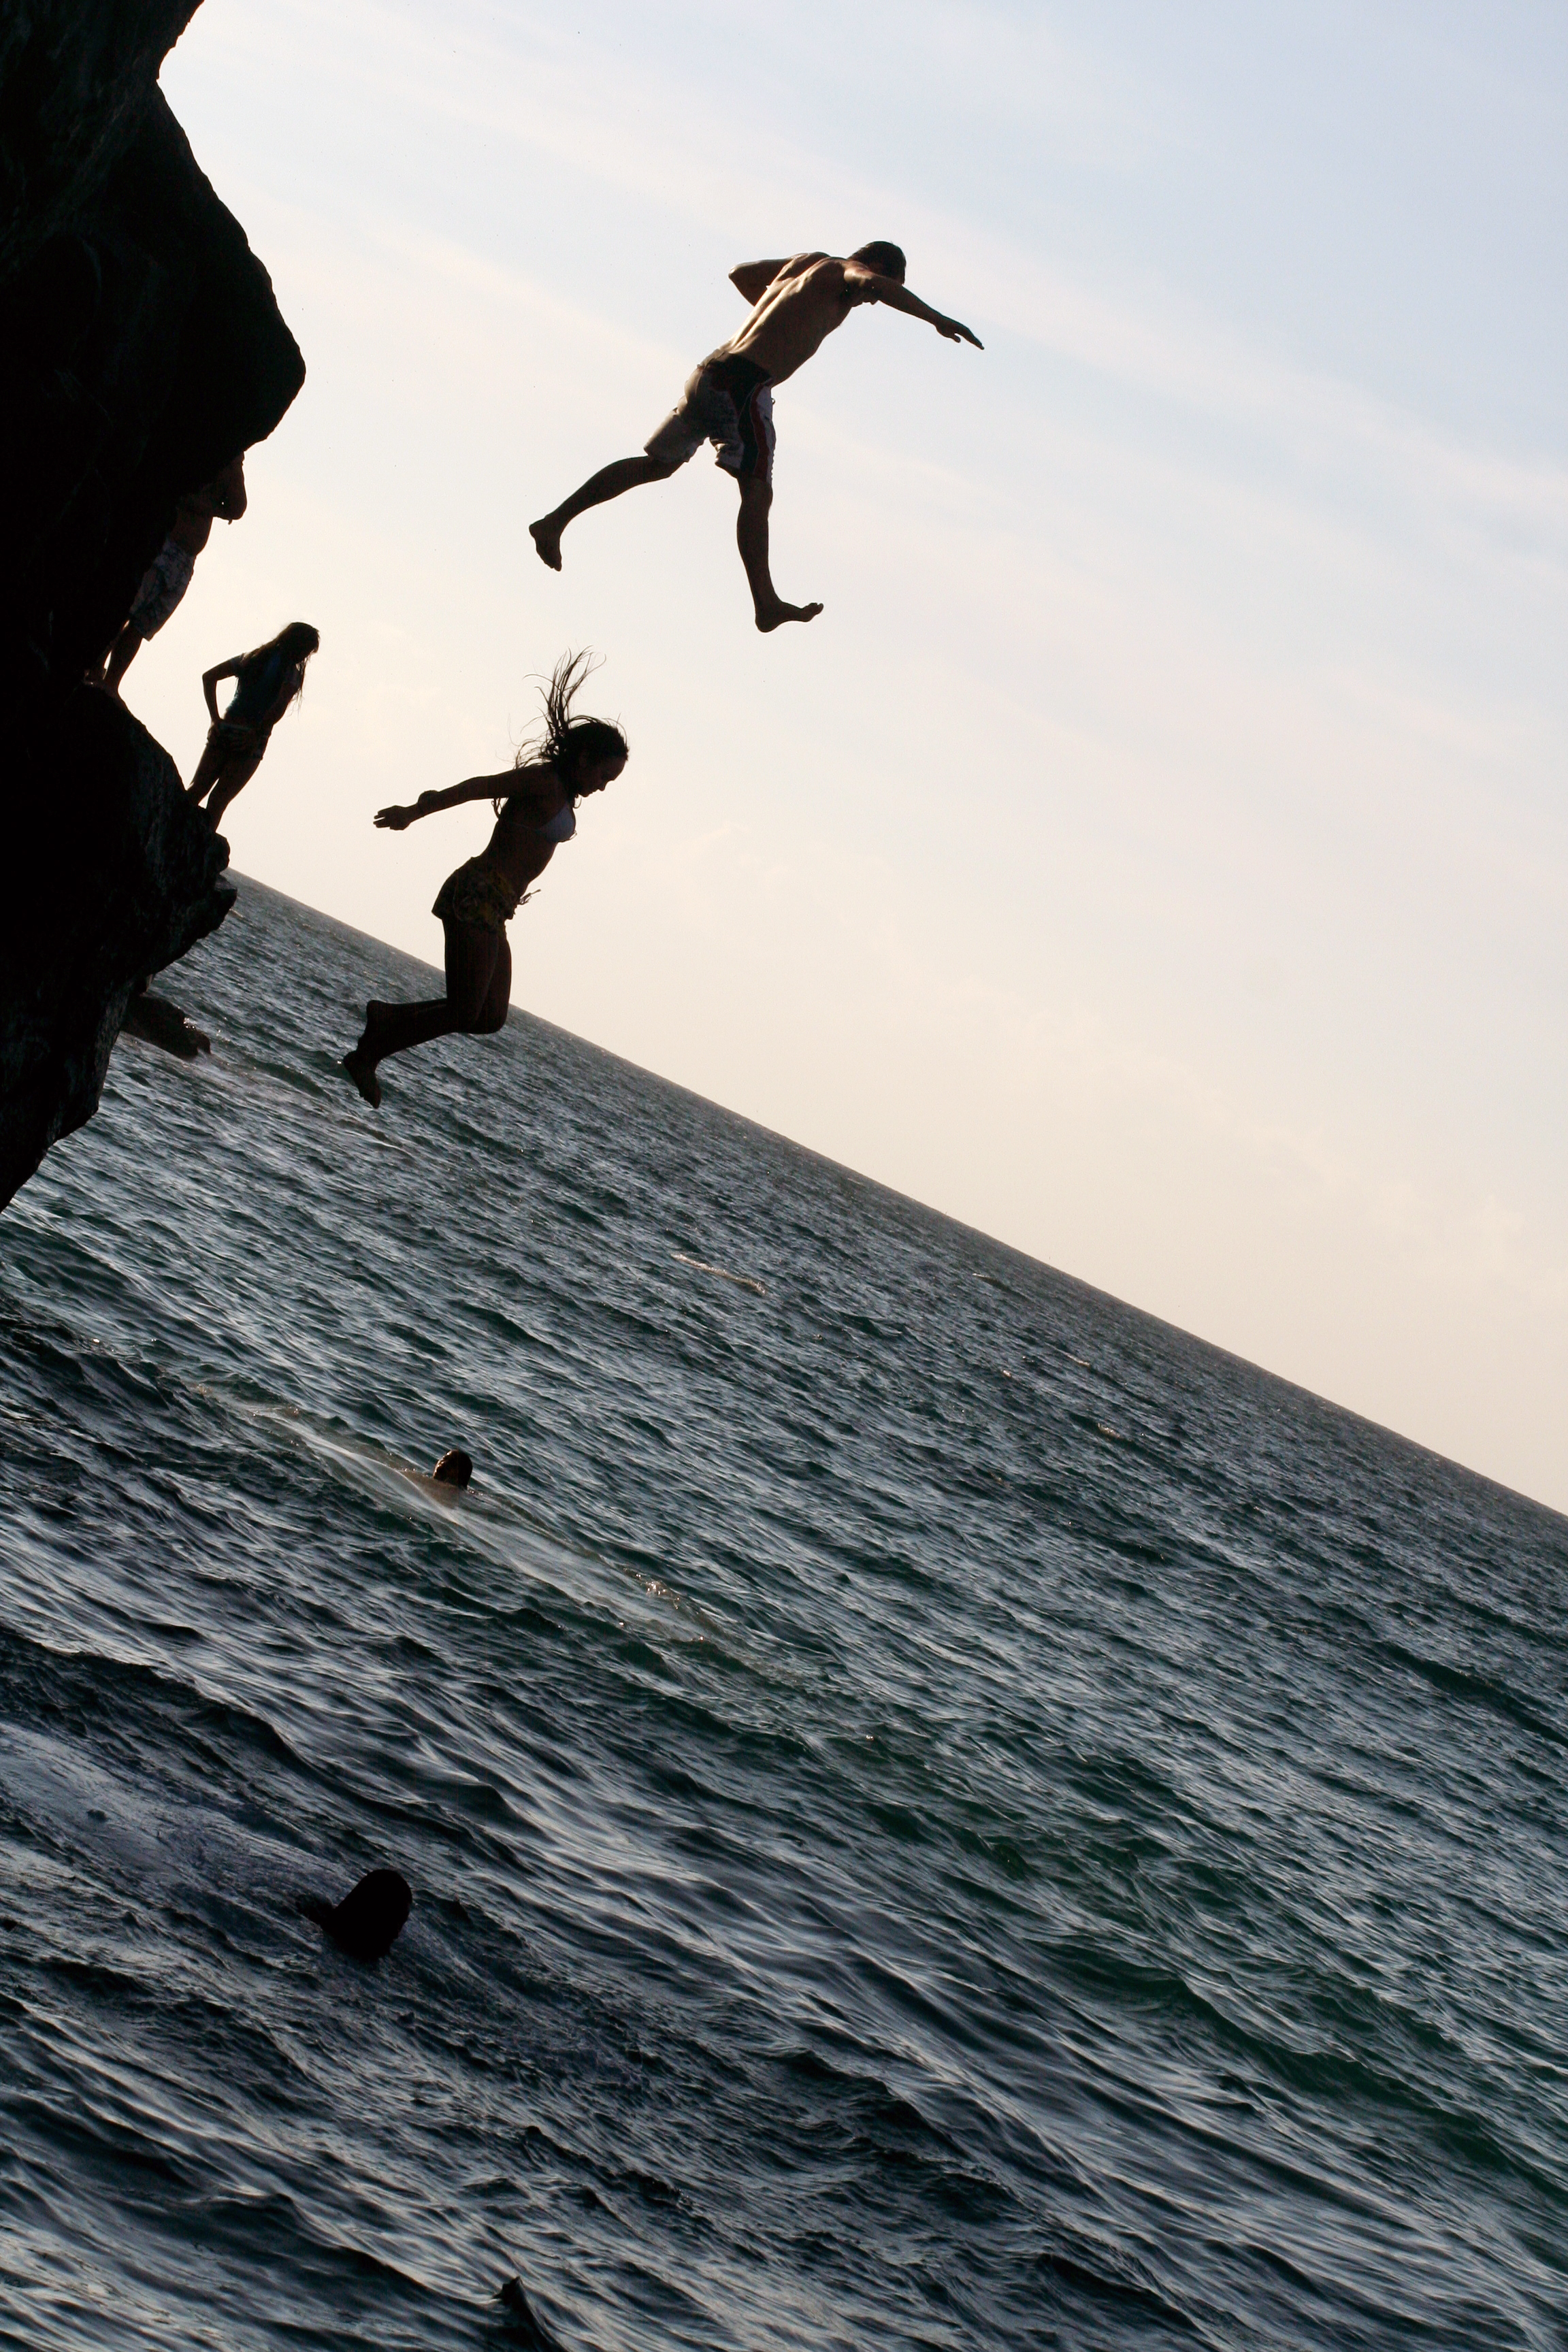
sky, cloud, water, People in nature, happy, terrain, tree, horizon, landscape, leisure, recreation, extreme sport, sport climbing, climbing, sports, klippe, adventure, mountain, jumping, rock, cliff, rock climbing equipment, ocean, mountaineer, rock climbing, shadow, lake, exercise, fault, rope, individual sports, seabird, fun, air sports, coast, diving, sea, mountaineering